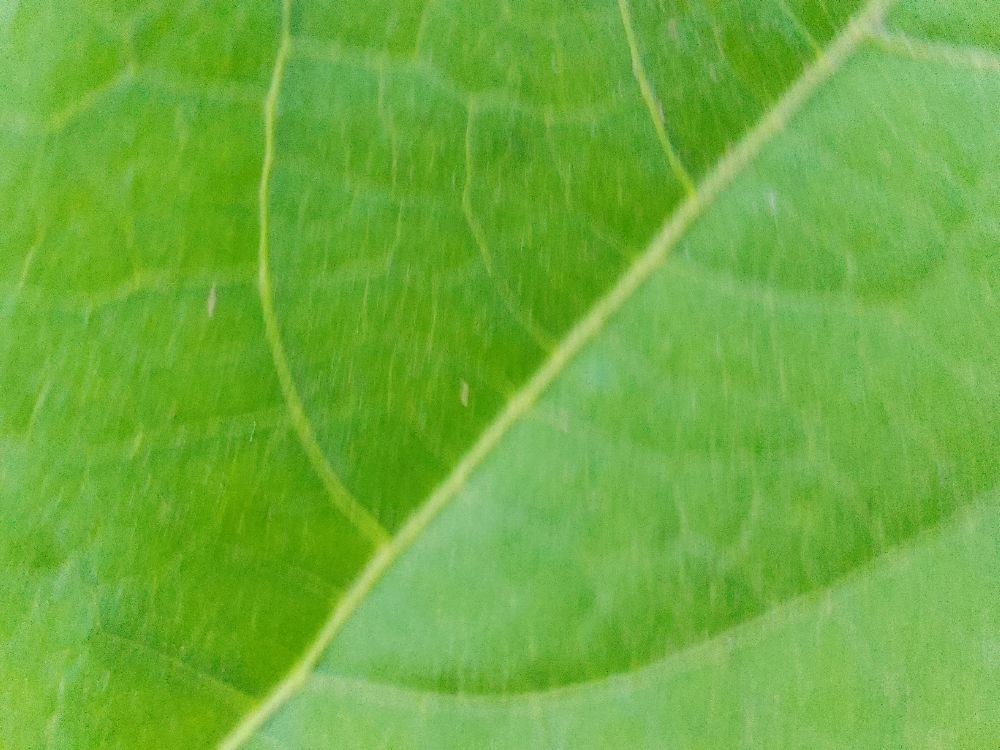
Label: healthy